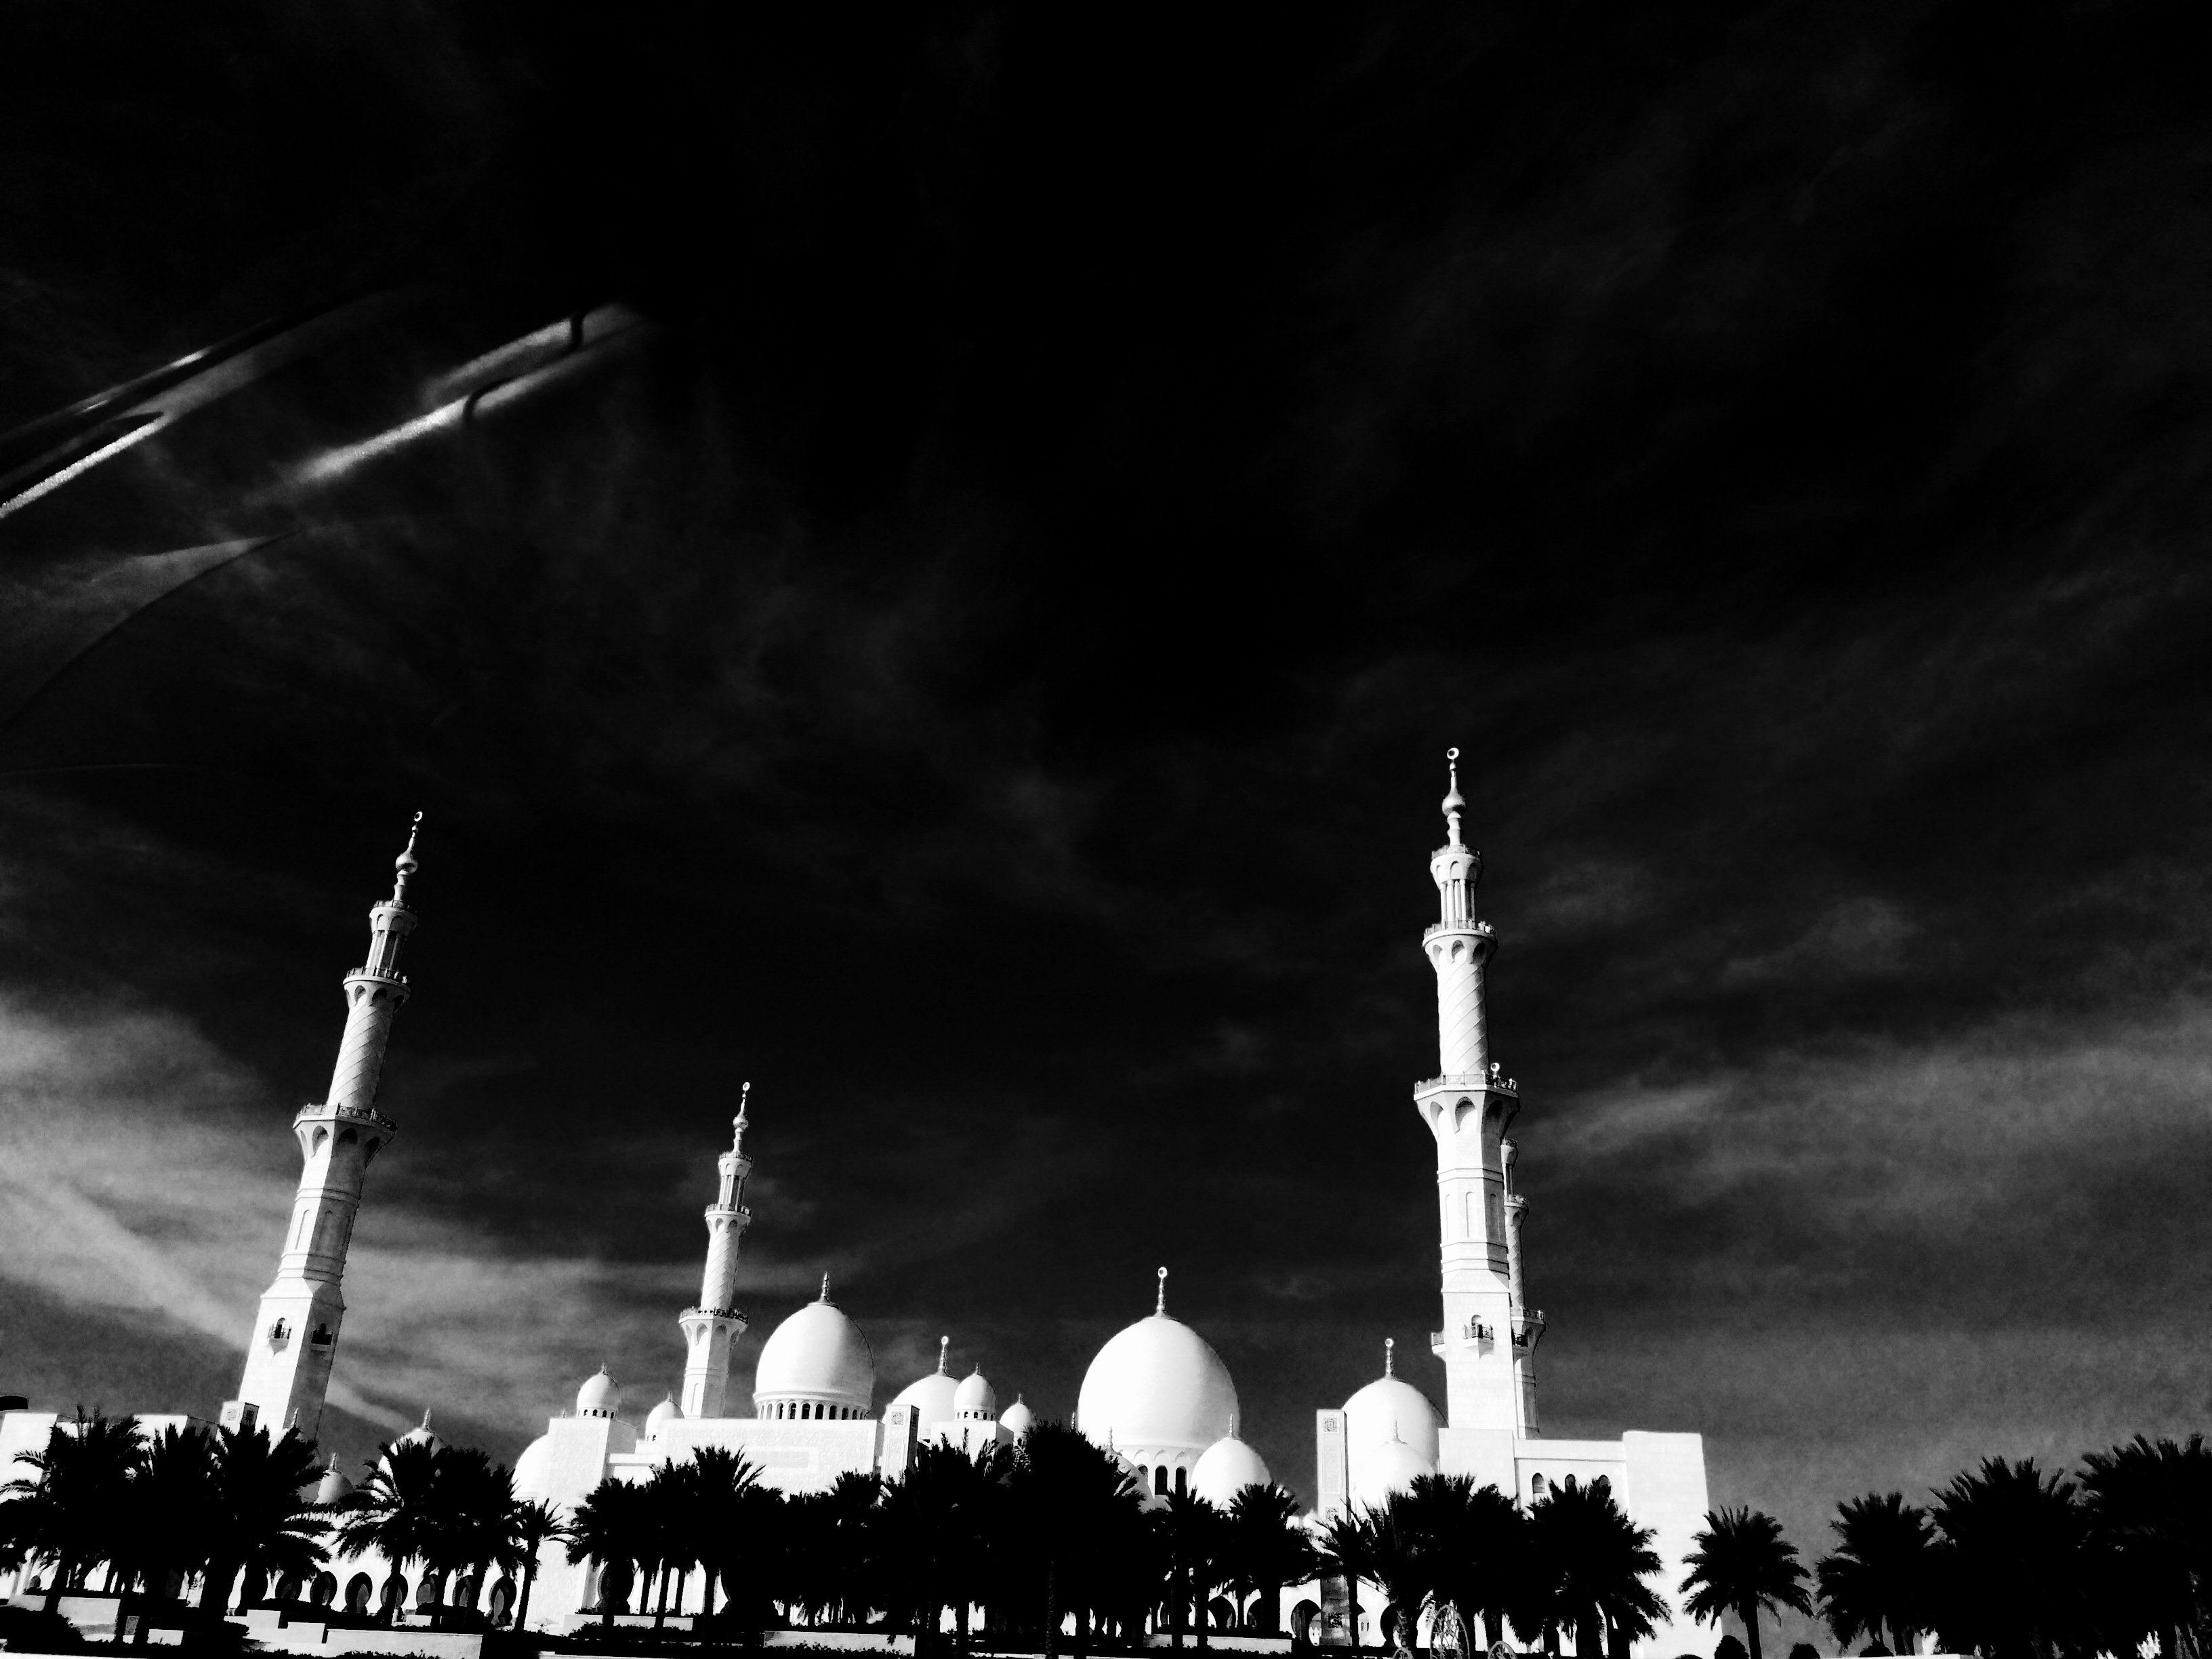
light, cloud, black and white, sky, skyline, night, tower, darkness, monochrome, monochrome photography, atmosphere of earth